Westham Bridge

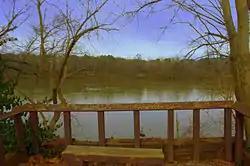
Westham Bridge - Looking toward the North Pylon from the South Pylon

Westham Bridge crossed the James River between Henrico County and Chesterfield County. The bridge was located between Bosher Dam and Williams Island Dam just west of the 7 miles of rapids and falls which constitute the fall line of the James River at Richmond, Virginia.